Zante currant

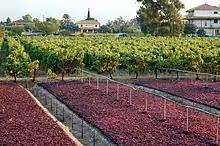
Sun-drying Zante currants on Zakynthos, with the grape vineyard in the background

To yield sufficient fruit, Black Corinth grapes need to be carefully managed. In ancient times, girdling was a standard practice to increase the set and size of seedless grapes, until the discovery of the plant hormone gibberellic acid, and its ability to do the same thing with less labor. Historically, Black Corinth stock was probably kept for its pollen-producing abilities, so other female flowered varieties (with naturally higher yields) would set full crops.